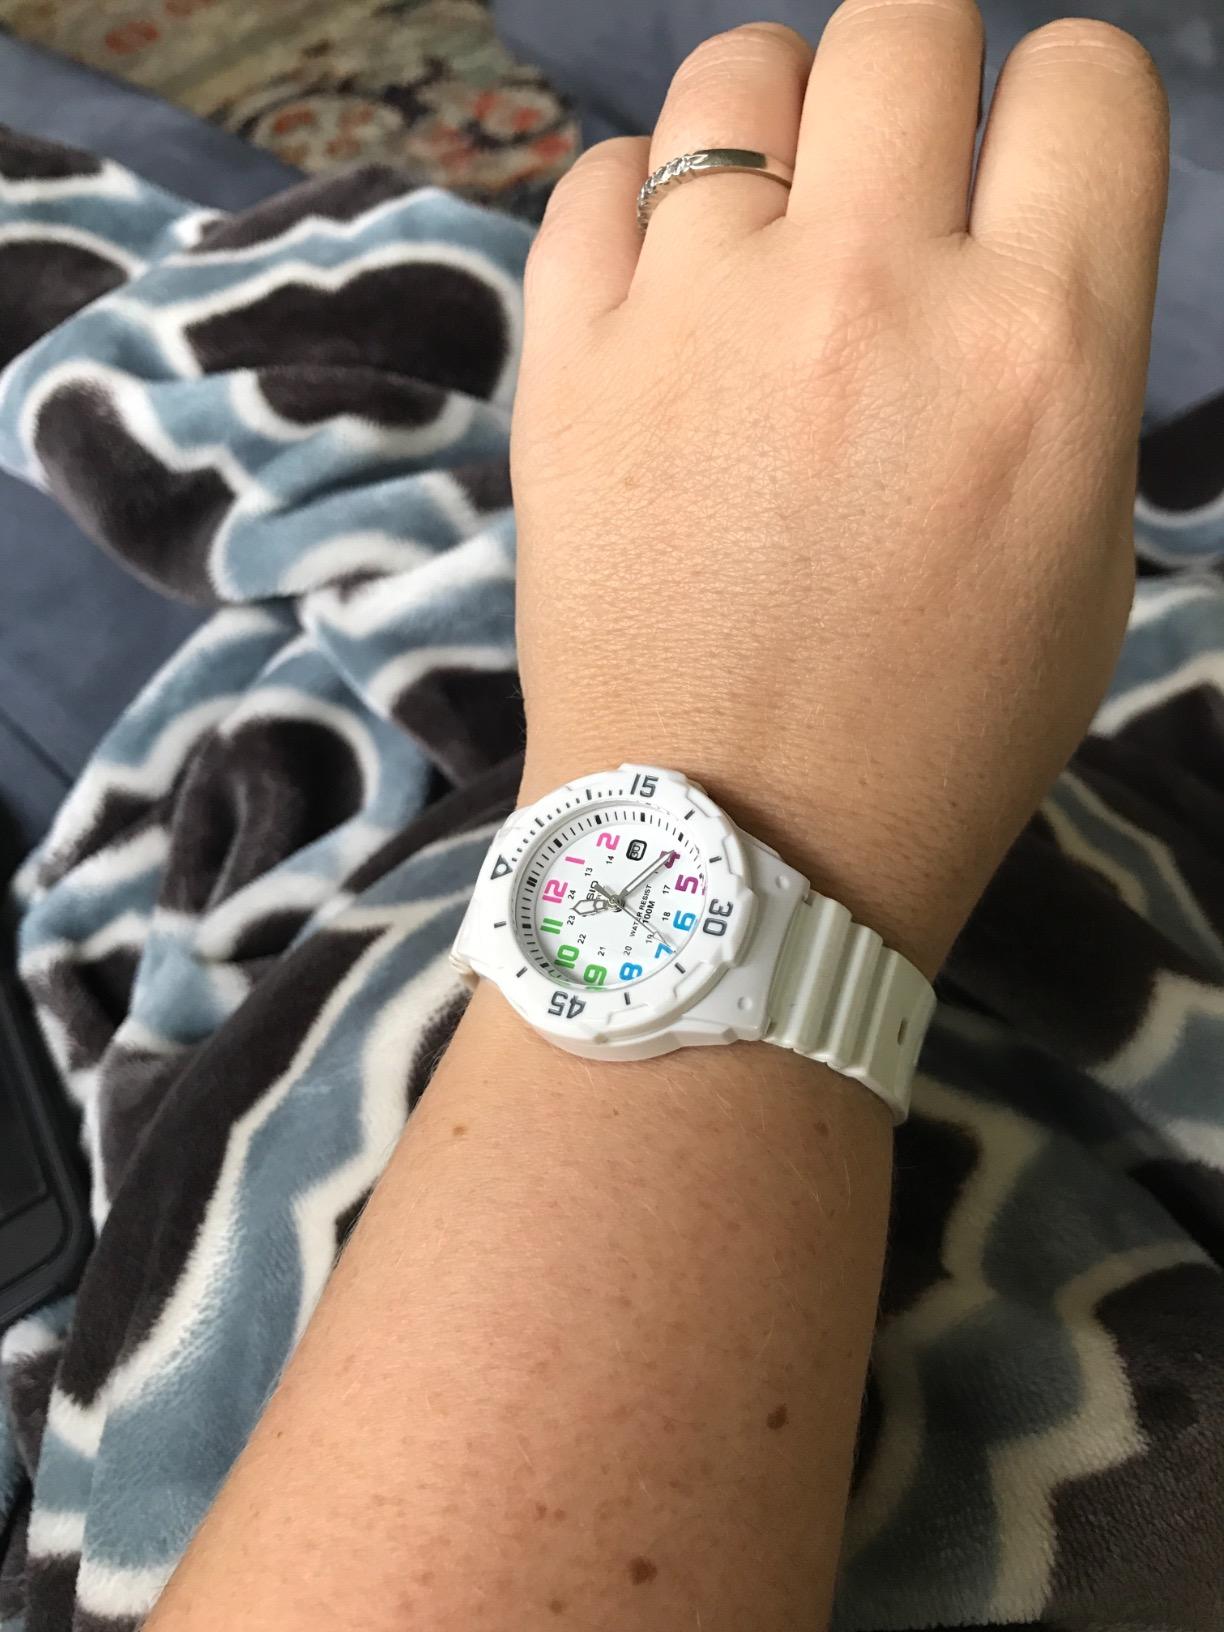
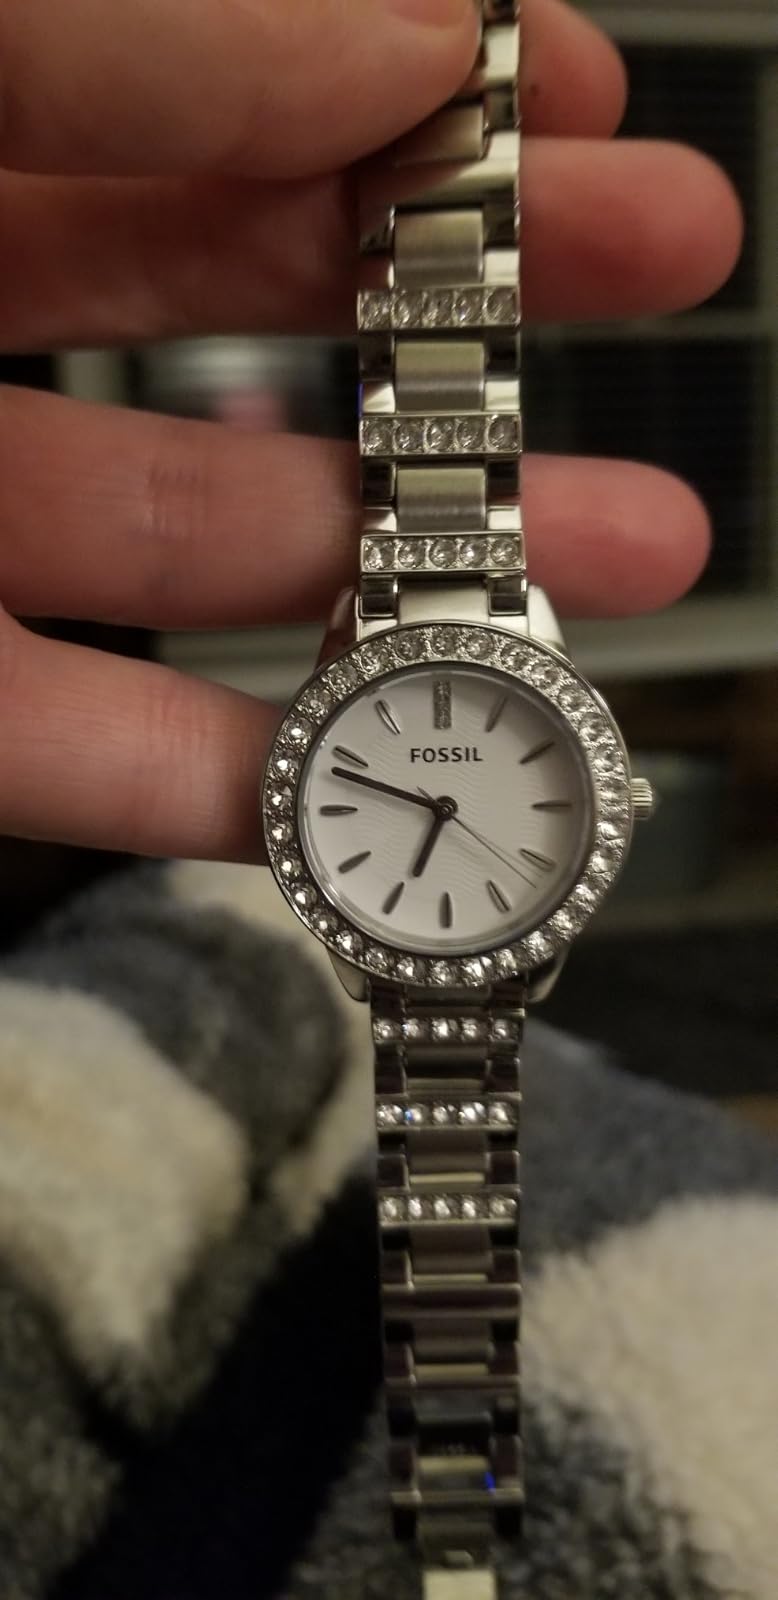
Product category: accessories_watch
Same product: no